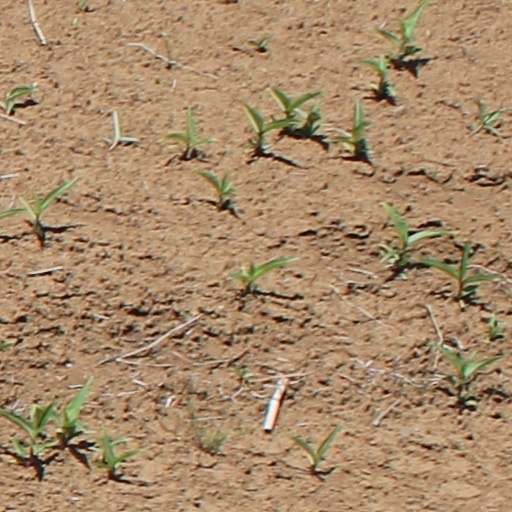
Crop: wheat